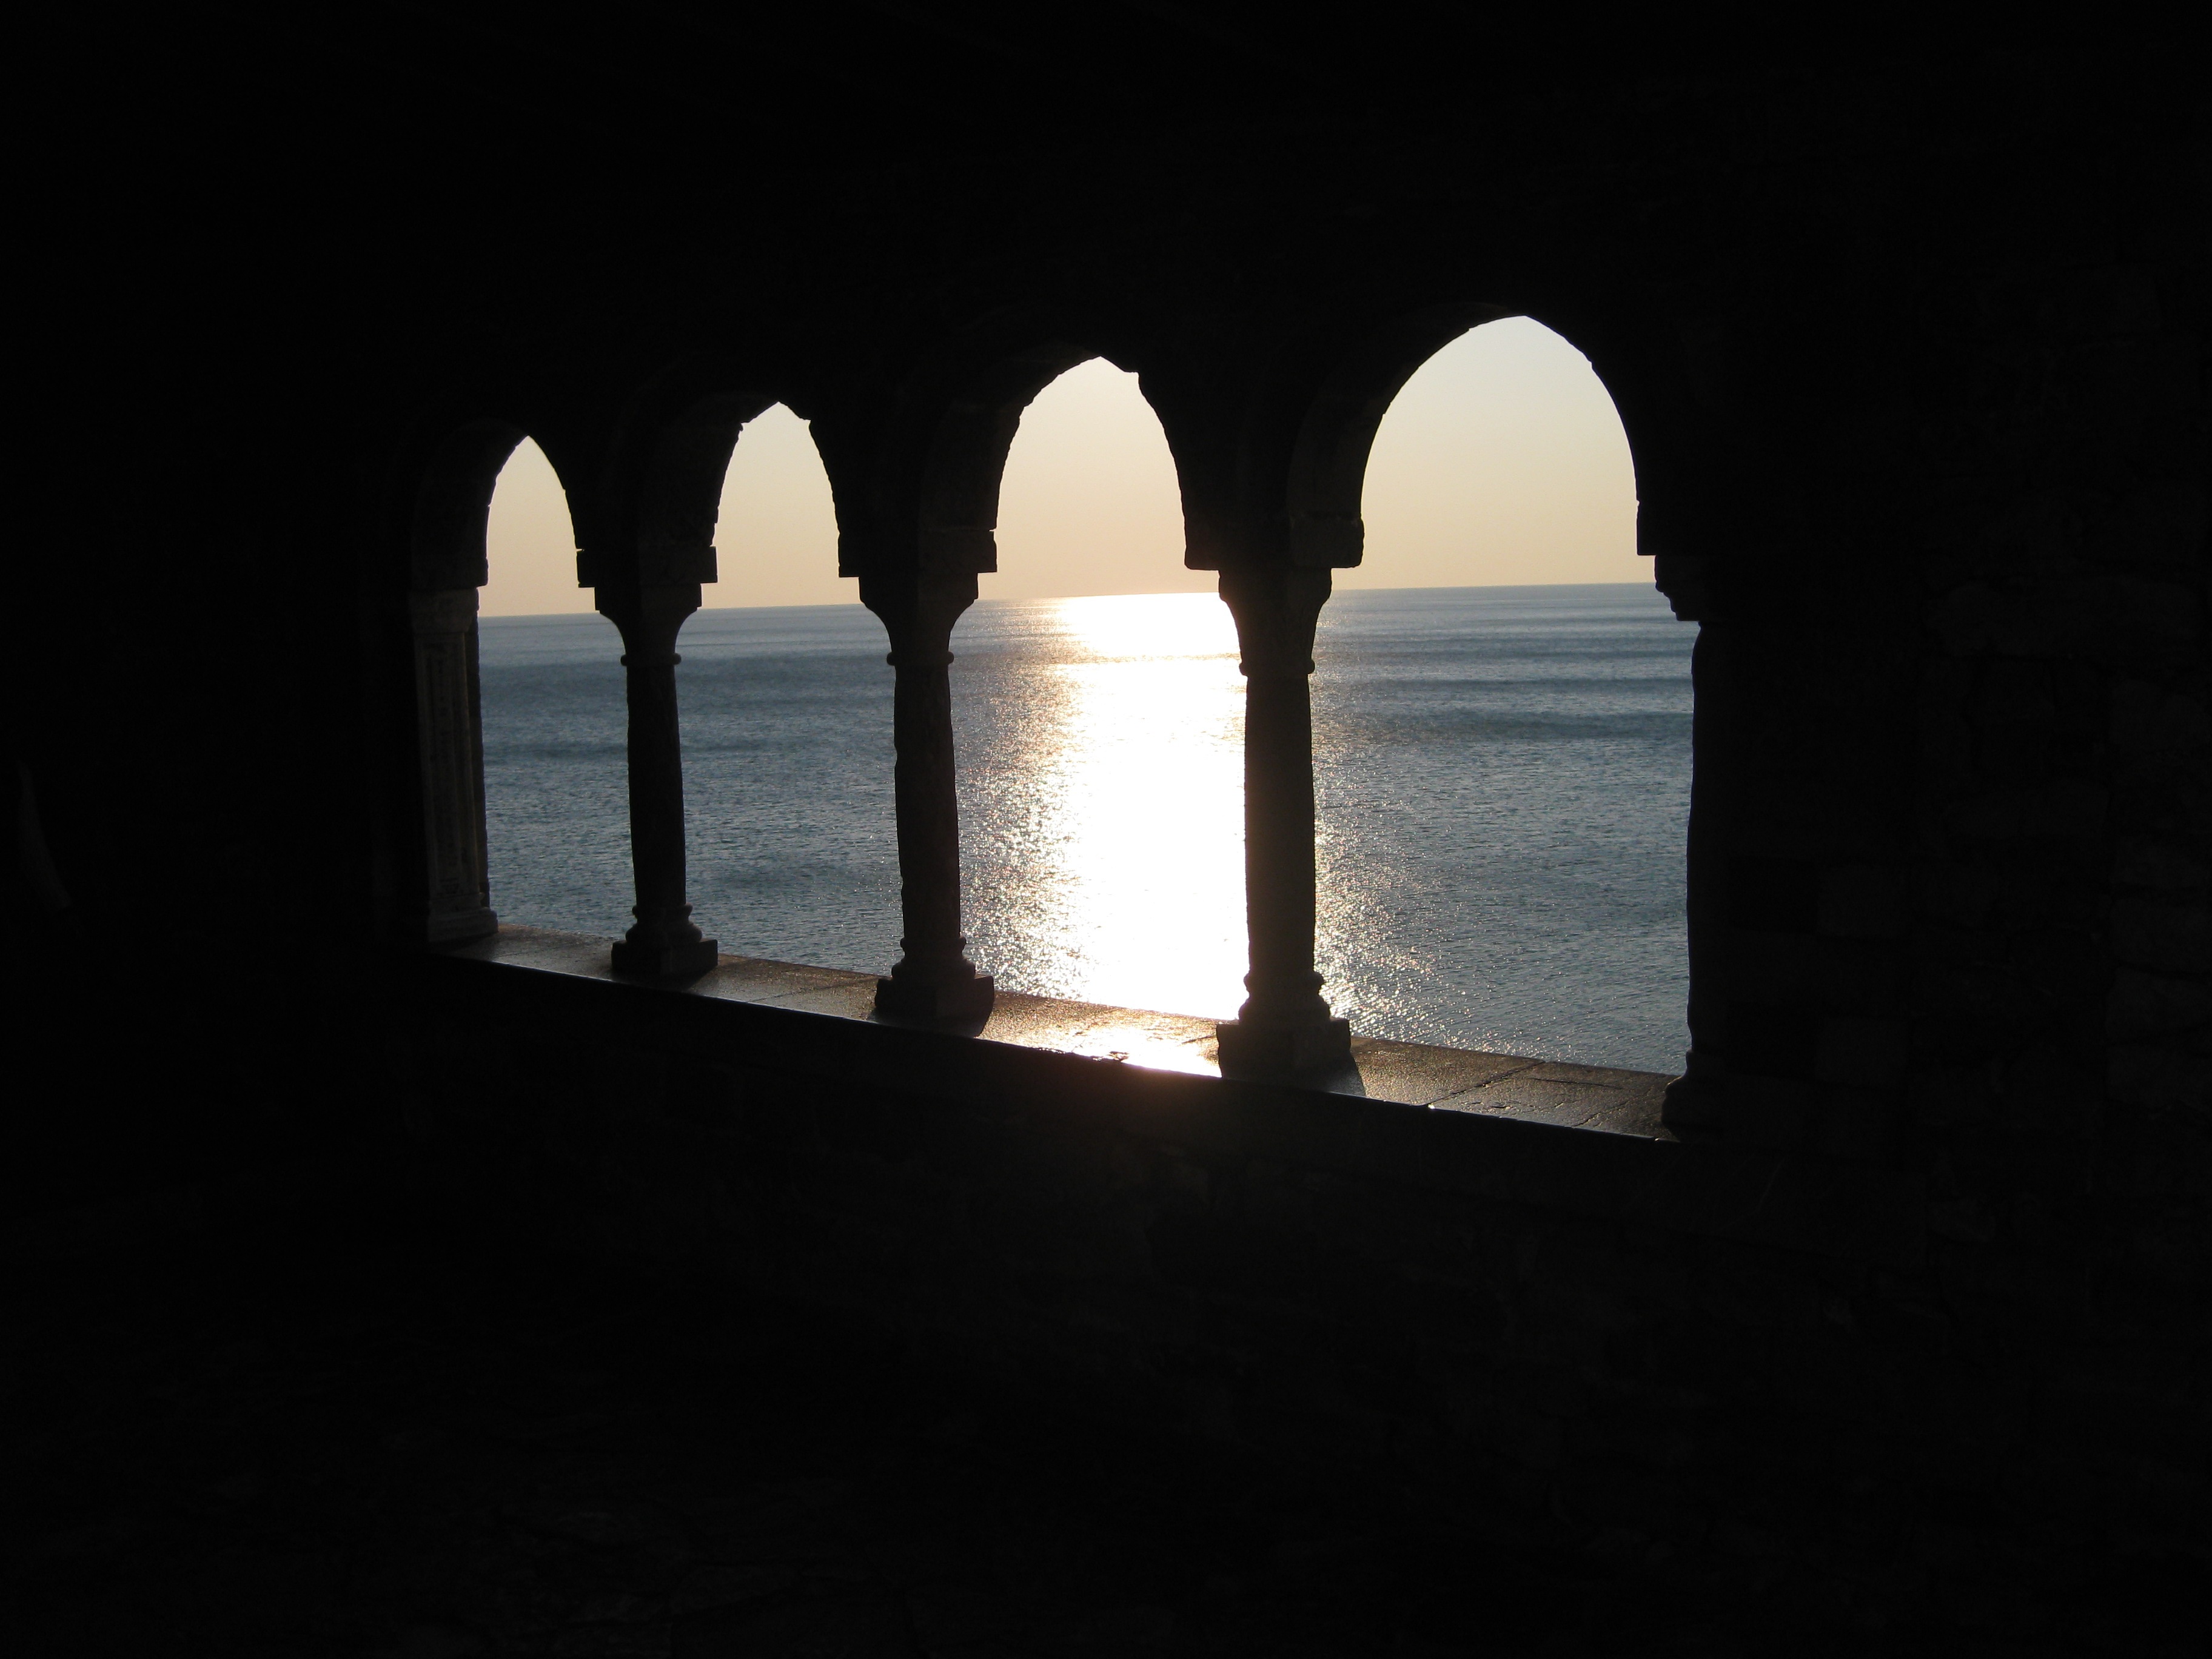
sea, light, white, night, sunlight, reflection, shadow, darkness, black, lighting, symmetry, shape, evening sun, italian riviera